Lapland gold rush

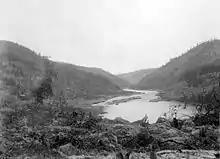
Ivalo River in the late 1890s

The first references of gold in the Finnish Lapland date back to the early 16th century, when gold was discovered from Utsjoki, but its presence not widely known until the 19th century. In the 1860s, Norwegian geologist Tellef Dahll was conducting a geological survey in Finnmark county, located in the extreme northeastern part of Norway, when he discovered gold in the Tana river. Dahll found that the most promising sites were on the Finnish side of the river and contacted the authorities in Helsinki. In 1868, the Finnish Mining Board sent an expedition to Lapland in search of gold. Finland, which at the time was an autonomous part of Russia, was suffering from a major famine, and the Finnish local government hoped that the gold would benefit the country's deprived economy.